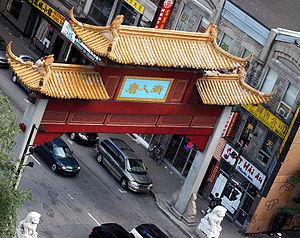
Le quartier chinois de Montréal est un chinatown situé au nord du Vieux-Montréal.